Maurya Empire

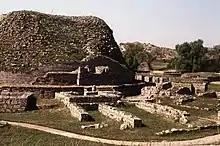
The Dharmarajika stupa in Taxila, modern Pakistan, is also thought to have been established by Emperor Asoka.

The fall of the Mauryas left the Khyber Pass unguarded, and a wave of foreign invasion followed. The Greco-Bactrian king Demetrius capitalised on the break-up, and he conquered southern Afghanistan and parts of northwestern India around 180 BCE, forming the Indo-Greek Kingdom. The Indo-Greeks would maintain holdings on the trans-Indus region, and make forays into central India, for about a century. Under them, Buddhism flourished, and one of their kings, Menander, became a famous figure of Buddhism; he was to establish a new capital of Sagala, the modern city of Sialkot. However, the extent of their domains and the lengths of their rule are subject to much debate. Numismatic evidence indicates that they retained holdings in the subcontinent right up to the birth of Christ. Although the extent of their successes against indigenous powers such as the Shungas, Satavahanas, and Kalinga are unclear, what is clear is that Scythian tribes, named Indo-Scythians, brought about the demise of the Indo-Greeks from around 70 BCE and retained lands in the trans-Indus, the region of Mathura, and Gujarat.